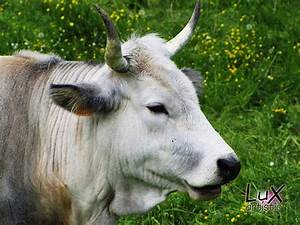
Label: mucca